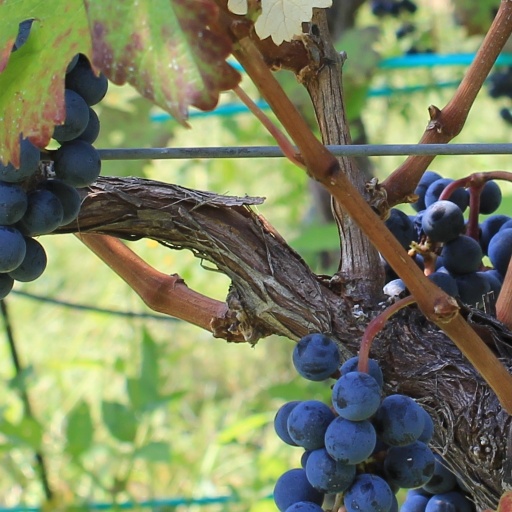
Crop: grape